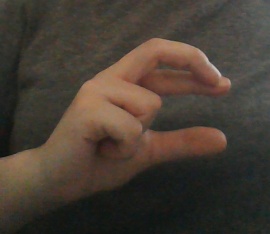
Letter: thal